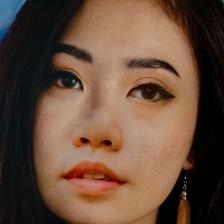
Label: faces